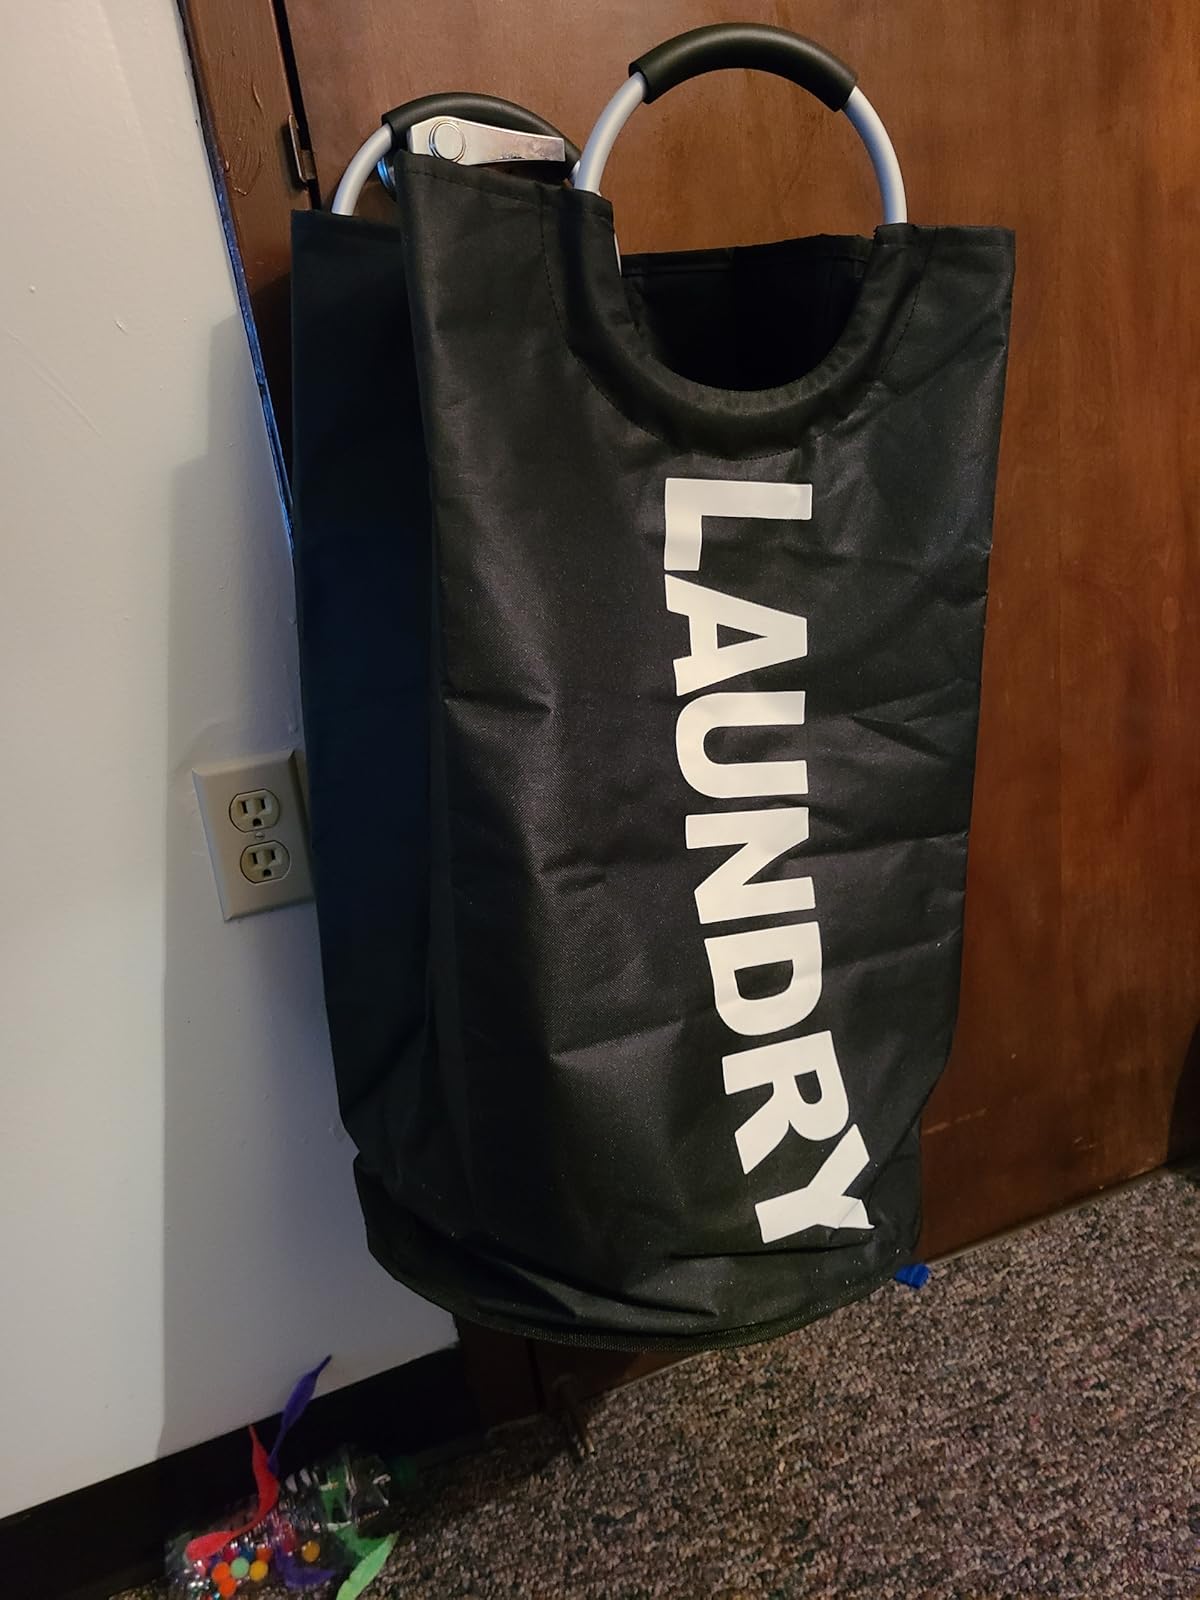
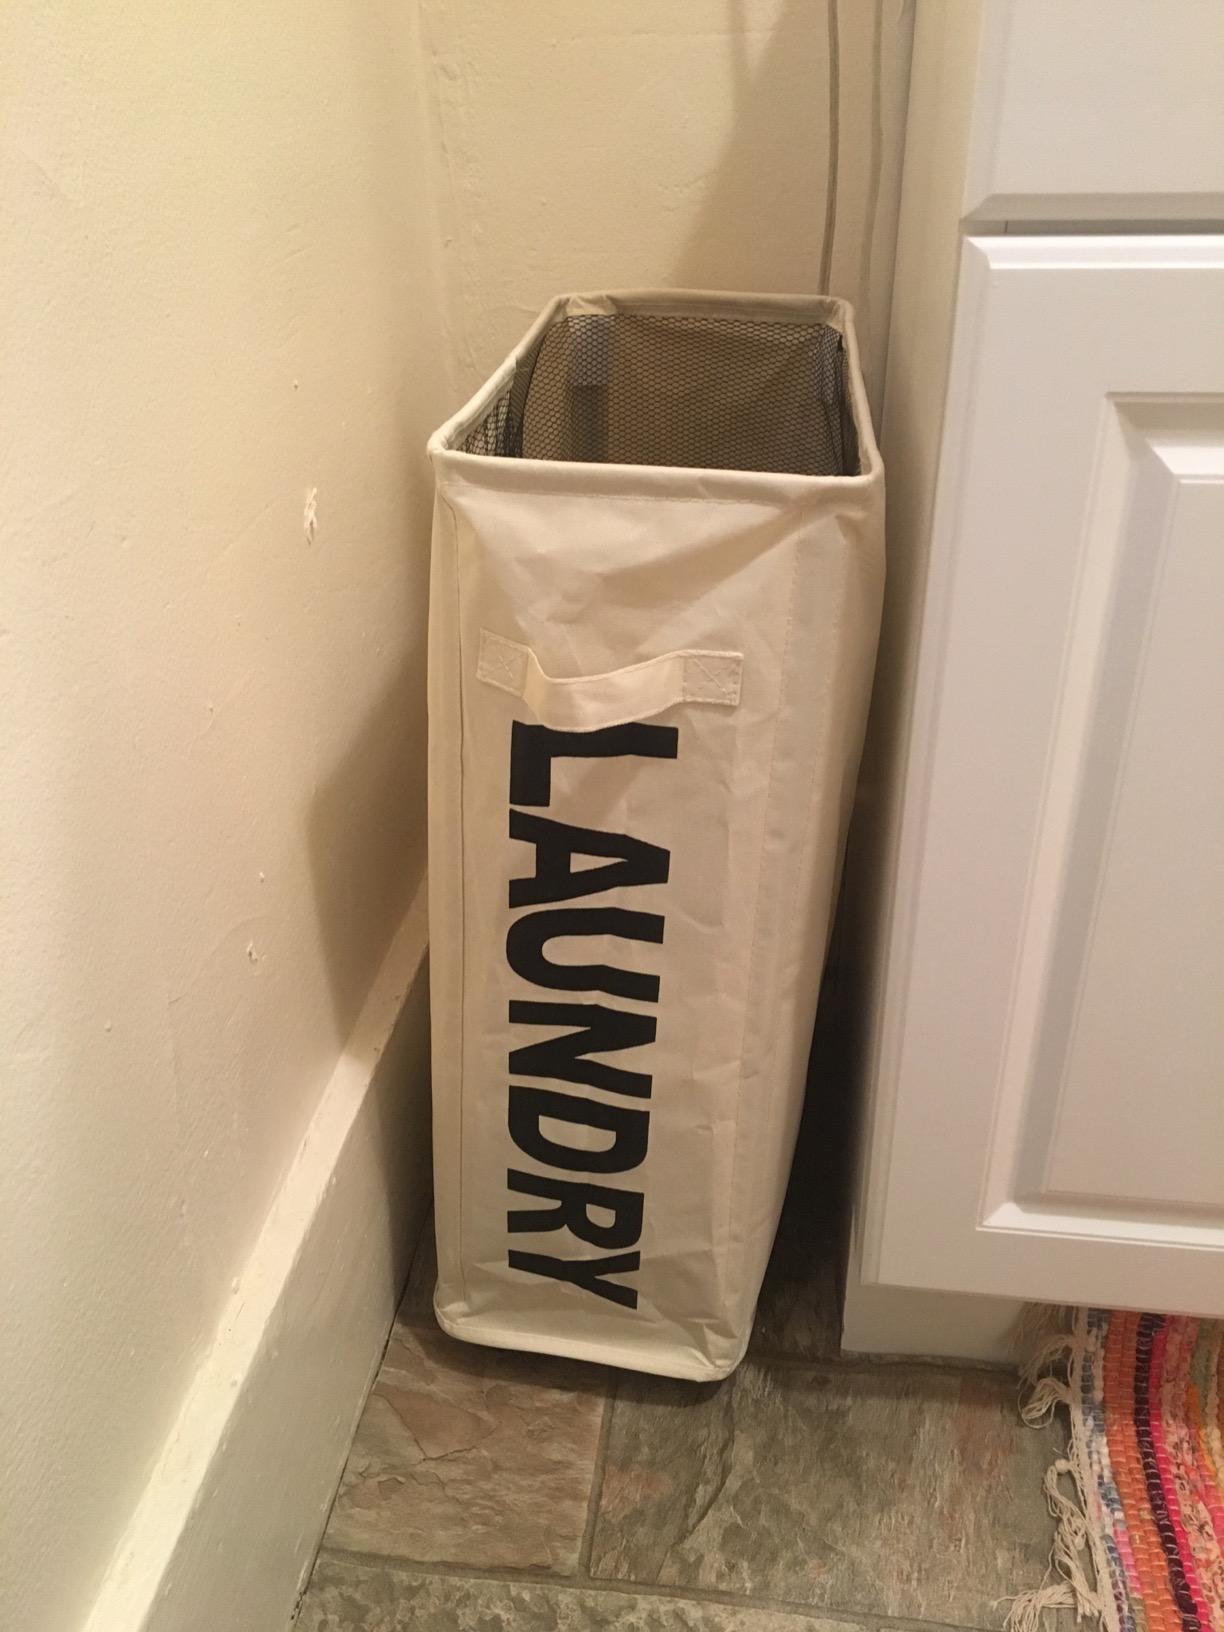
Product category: items_hamper
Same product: no